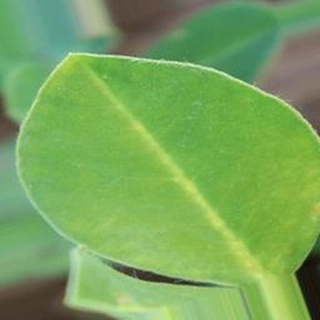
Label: healthy_groundnut